Jan Masaryk

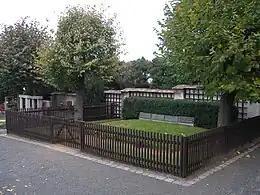
Grave of the Masaryk family in Lány cemetery

On 10 March 1948 Masaryk was found dead, dressed only in his pajamas, in the courtyard of the Foreign Ministry (the Černín Palace in Prague) below his bathroom window. Jan Masaryk's remains were buried next to his parents in a plot at Lány cemetery, where in 1994 also the ashes of his sister Alice Masaryková were laid to rest.